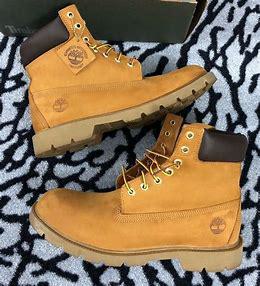
Brand: Timberland
Model: 6 Inch Nubuck